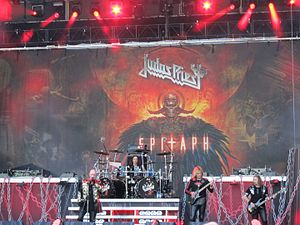
Judas Priest / Biografi / Downing stop og Epitaph World Tour (2010–2011)
Judas Priest under en koncert ved Sauna Open Air i 2011.
Judas Priest er et britisk heavy metal-band dannet i 1969 eller 1970 i Birmingham. Usikkerheden skyldes at guitarist K. K. Downing og bassist Ian Hill dannede bandet Freight i 1969, men først fandt deres forsanger og nye navn i 1970.